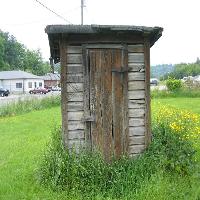
Weather: cloudy or overcast